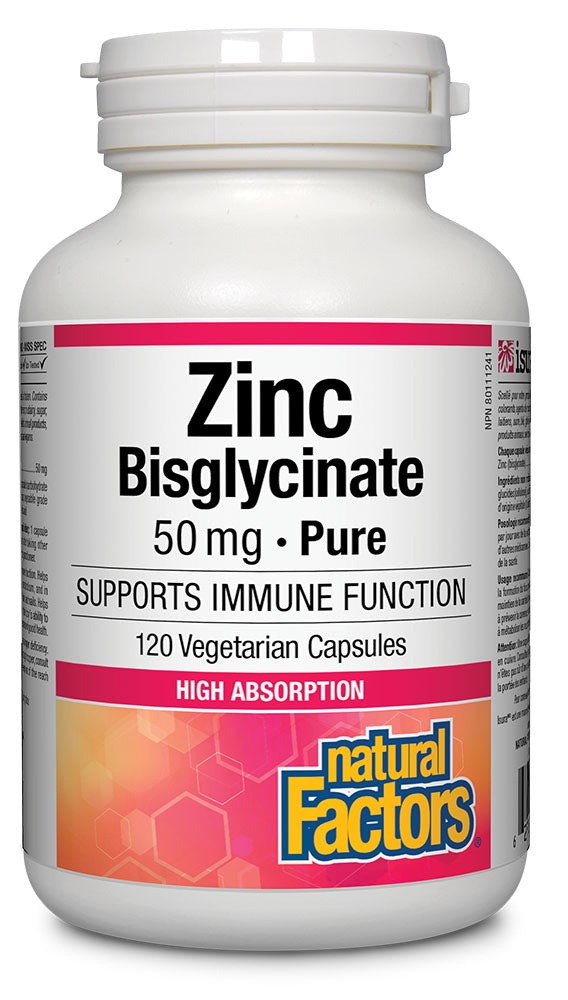
NATURAL FACTORS Zinc Bisglycinate (50 mg - 120 veg caps)
NATURAL FACTORS - Zinc Bisglycinate - 120 veggie Capsule(s) - NPN: 80111241 Supports immune function Provides a foundation for good overall health Helps in connective tissue formation Helps maintain healthy hair, skin, nails, and bones Helps in energy metabolism Natural Factors Zinc Bisglycinate is an essential trace mineral that supports the immune system and helps maintain the bodys ability to metabolize nutrients. Zinc is important for connective tissue formation and helps maintain healthy skin, hair, nails, and bones. Zinc bisglycinate is a gentle form that does not upset the stomach. This one-per-day formula contains 50 mg of elemental zinc in the highly absorbable bisglycinate form that does not rely on stomach acidity to be absorbed. INGREDIENTS Zinc (bisglycinate) 50mgVegetarian capsule (carbohydrate gum [cellulose], purified water), rice flour, vegetable grade magnesium stearate (lubricant), silica, stearic acid.
Brand: NATURAL FACTORS
Category: Health & Beauty > Health Care > Fitness & Nutrition > Vitamins & Supplements > Minerals